Economy of Niger

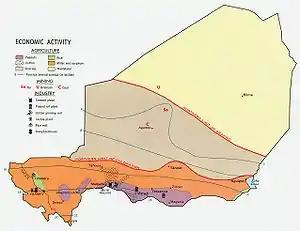
Economic map of Niger (1969). Peanut cultivation areas in purple, Rice in green, The remainder of agricultural land in orange. The northern limits of seasonal livestock forage is in brown.

Niger's economy is based largely on subsistence crops, livestock, and some of the world's largest uranium deposits. Drought cycles, desertification, a 3.4% population growth rate and the drop in world demand for uranium have undercut an already marginal economy. Traditional subsistence farming, herding, small trading, and informal markets dominate an economy that generates few formal sector jobs. Between 1988 and 1995 28% to 30% of the total economy of Niger was in the unregulated informal sector, including small and even large scale rural and urban production, transport and services.